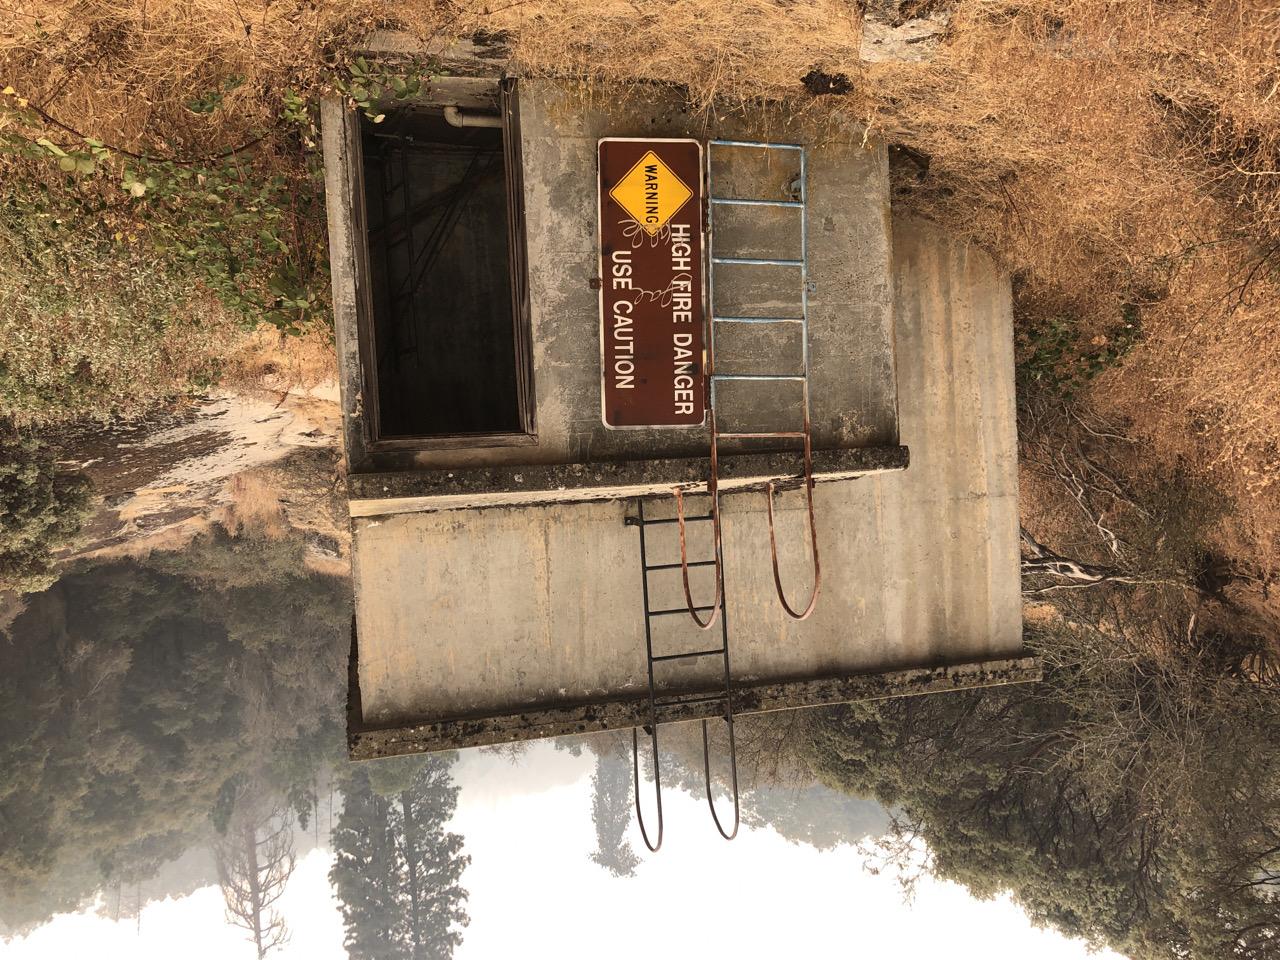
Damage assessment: no_damage